George Francis Train

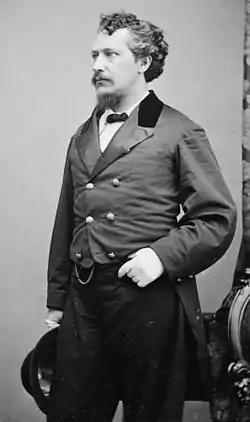

George Francis Train (March 24, 1829 – January 18, 1904) was an American businessman who organized the clipper ship line that sailed around Cape Horn to San Francisco; he also organized the Union Pacific Railroad and the Credit Mobilier in the United States in 1864 to construct the eastern portion of the Transcontinental Railroad, and a horse tramway company in England while there during the American Civil War.